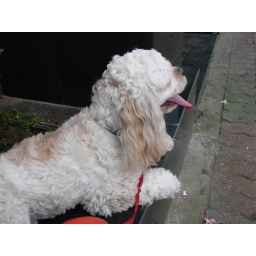
such a good boy, lying there in the flower bed ^_^